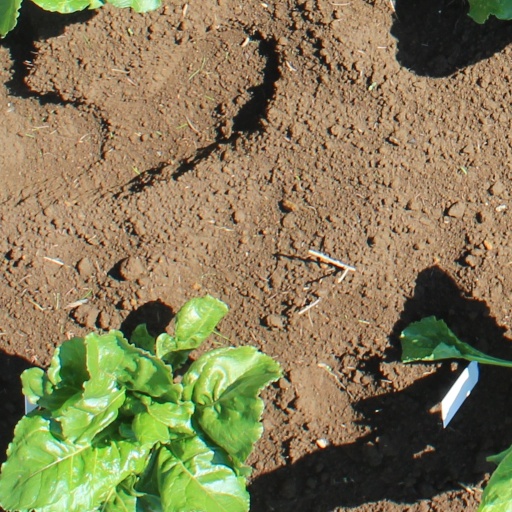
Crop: sugar beet